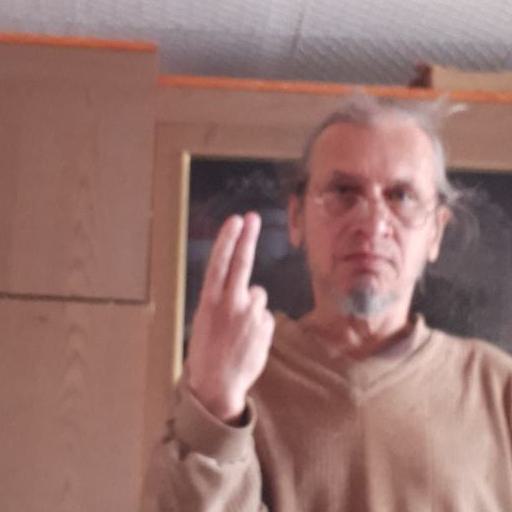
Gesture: two_up_inverted